Te Awamutu

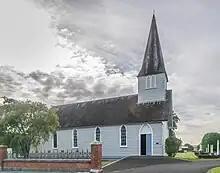
St John's church built 1853

Possibly the oldest surviving building in the Waikato is St John's church, built in 1853 as part of the mission station. It is in Gothic Revival style. During the 1850s the wider area prospered on the back of sending surplus farm produce to Auckland. For a brief period wheat was even sent overseas. By the late 1850s prices dropped as cheaper flour and other foodstuffs were imported from Australia. This caused huge resentment among local Māori who had grown use to the wealth provided by trade. Some of the more warlike Māori such as Rewi Maniapoto blamed the missionaries for having a negative influence on Māori "tikanga" (cultural practices). He attempted to kill the local missionary and burnt down the trade school and other mission buildings. Some Christian Māori warned Europeans to leave the Waikato as their lives were in danger. Te Awamutu was a major site during the New Zealand Wars of the 19th century, serving as a garrison town for the colonial settlers from 1864. European settlement began at the conclusion of the Waikato Wars (1863–1865).